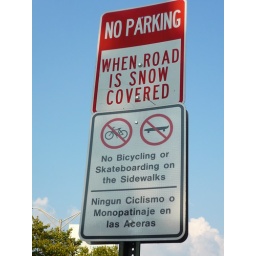
A street sign in NJ